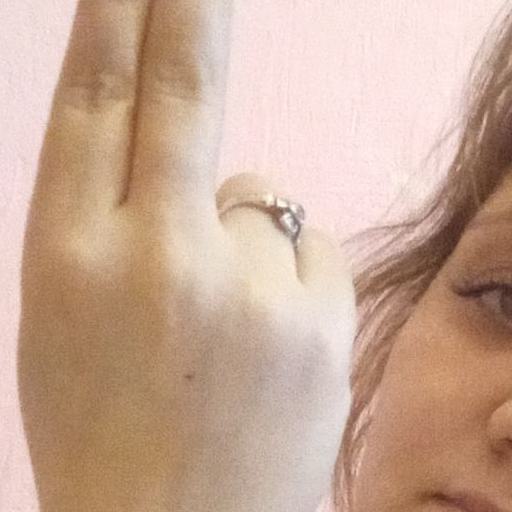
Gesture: two_up_inverted